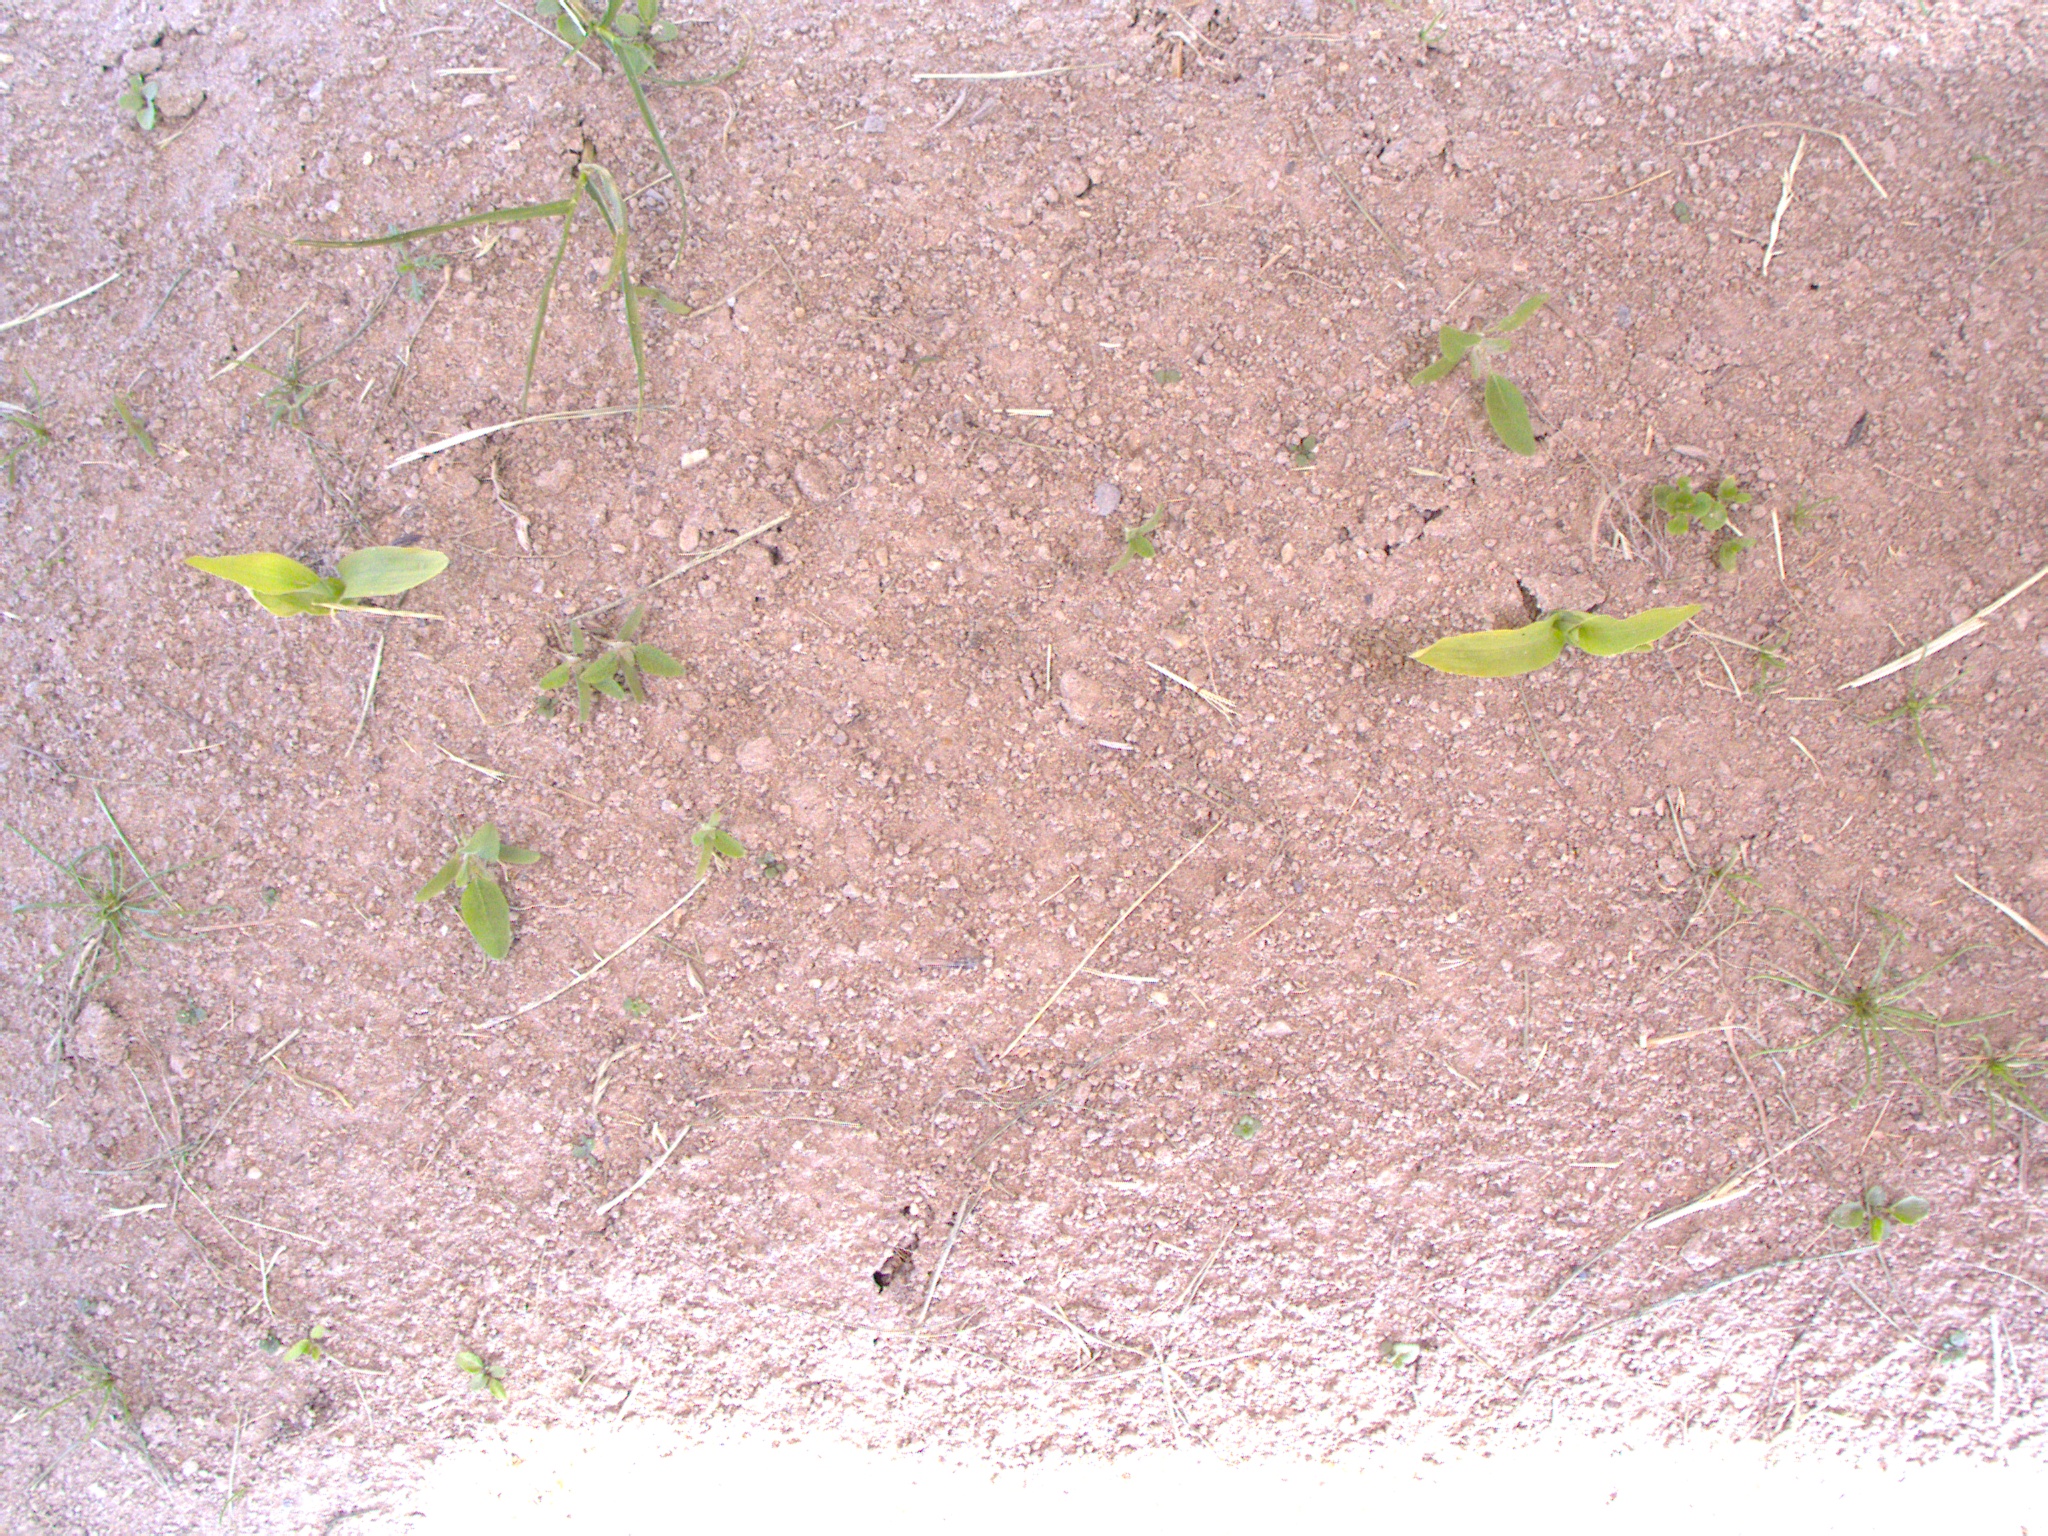
Crop: maize
Objects: maize, maize, stem_maize, stem_maize